Hannu Toivonen (professor)

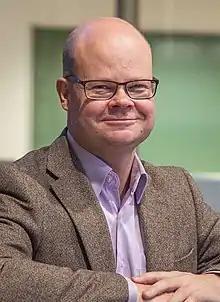
Professor Hannu Toivonen, University of Helsinki, Finland

Hannu Tauno Tapani Toivonen (born 1967 in Helsinki) is a Finnish computer scientist and professor at the University of Helsinki.